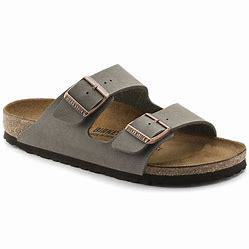
Brand: Birkenstock
Model: 100